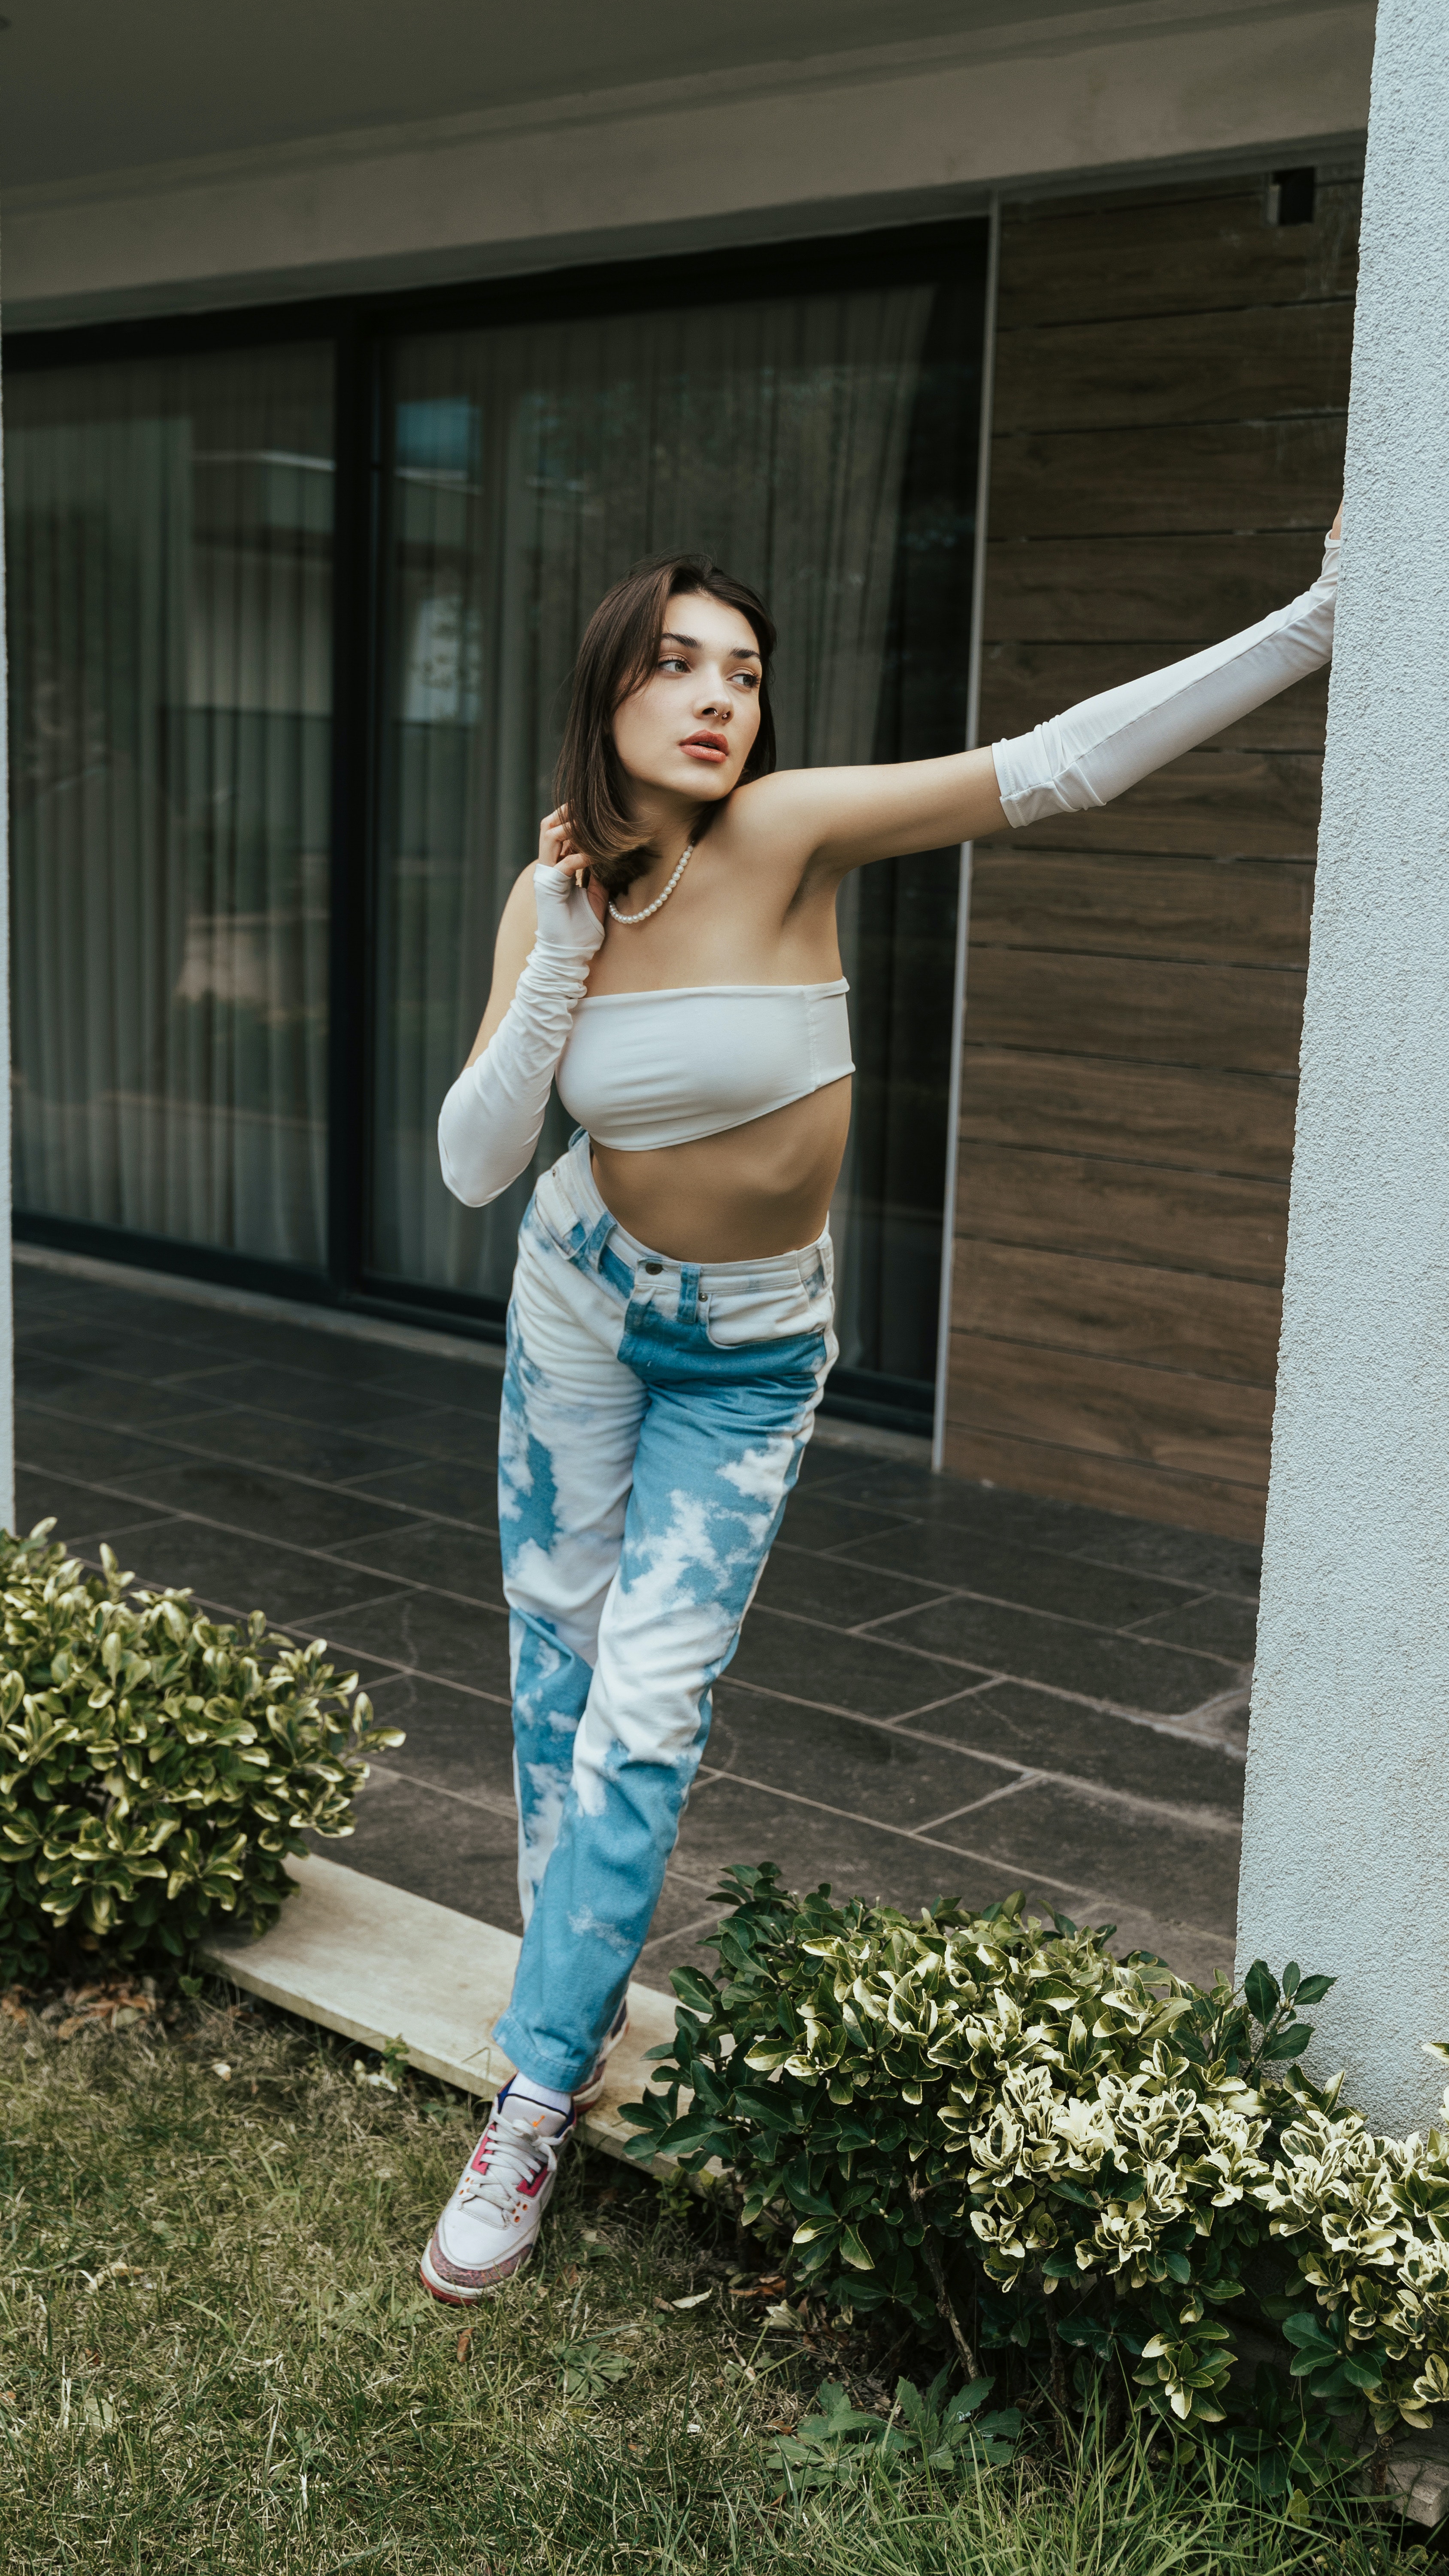
woman, plant, jeans, shoulder, leg, flash photography, waist, People in nature, thigh, trunk, denim, abdomen, sportswear, fashion design, long hair, electric blue, human leg, knee, grass, fashion model, navel, chest, brown hair, formal wear, high heels, art model, boot, sandal, belt, photo shoot, fashion accessory